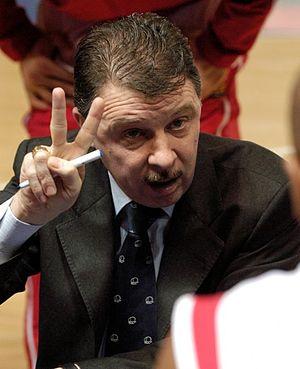
Rubén Magnano, né le 9 octobre 1954 à Villa María, dans la province de Córdoba, en Argentine, est un entraîneur argentin de basket-ball.